2010 Copa Libertadores finals

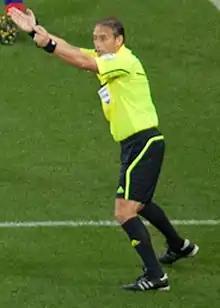
Héctor Baldassi

The referees for the 2010 Copa Libertadores finals are Héctor Baldassi of Argentina and Óscar Ruiz of Colombia. Baldassi's first officiated in the Argentine Primera División in 1998 and two years later he debuted internationally. He has officiated several CONMEBOL club competitions including the final match of the 2008 Copa Libertadores, and participated in several international competitions including the 2004 Copa América and the 2008 Olympic Games in Beijing. He was called for the 2007 FIFA U-20 World Cup, but was later dismissed because one of his assistants didn't pass the medical tests. He also refereed for the 2010 FIFA World Cup. Ruiz has been a referee since 1 January 1995, and his international debut was on 12 July 1995 (Paraguay vs. Venezuela). He officiated in the 2002 and 2006 FIFA World Cups. He was preselected as a referee for the 2010 FIFA World Cup. He is a lawyer by profession.